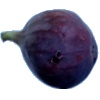
Label: fig